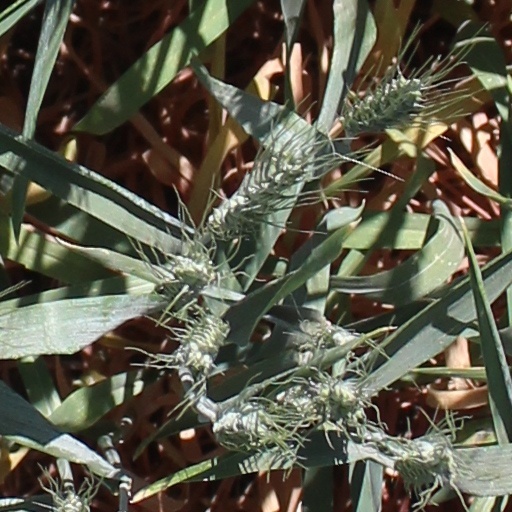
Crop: wheat